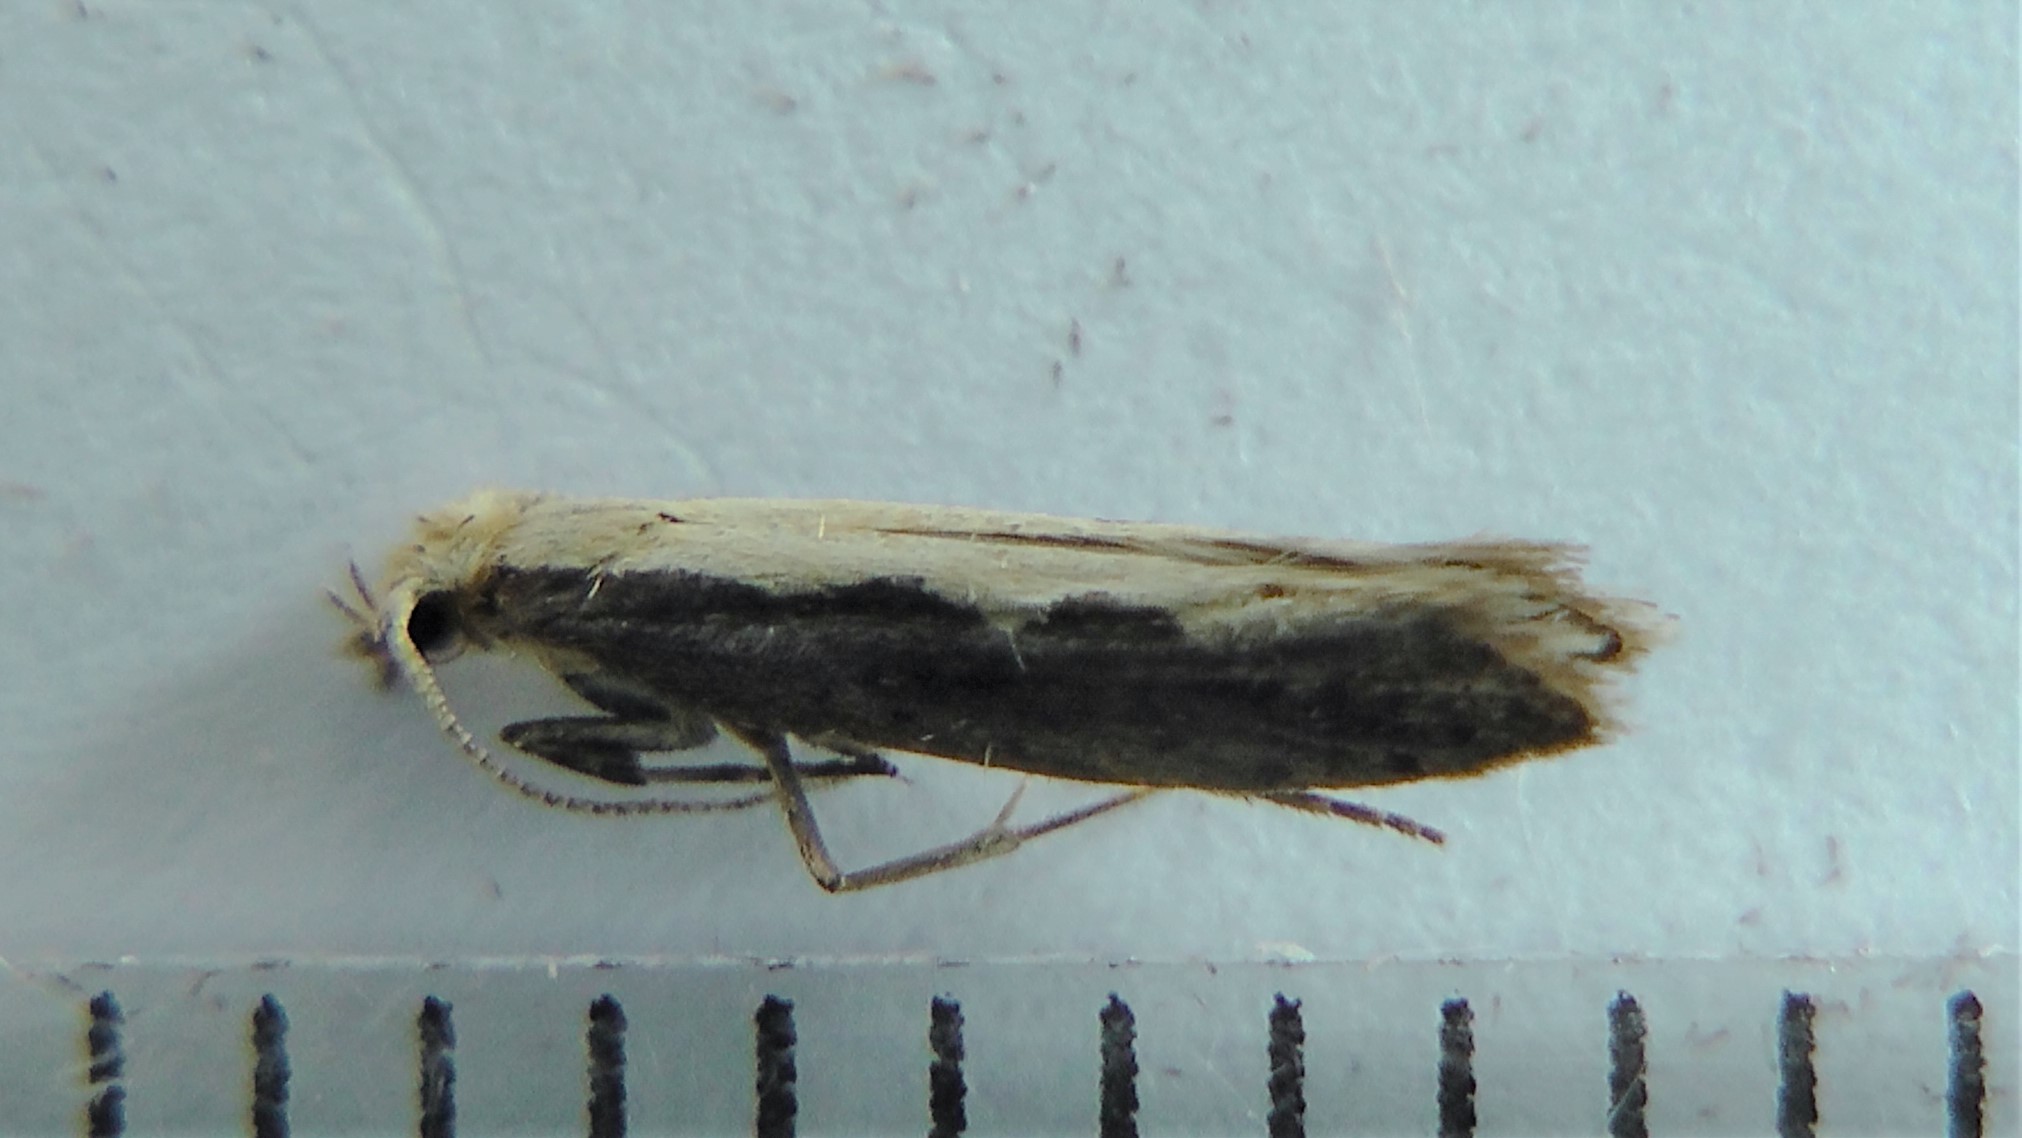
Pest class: diamondback_moth